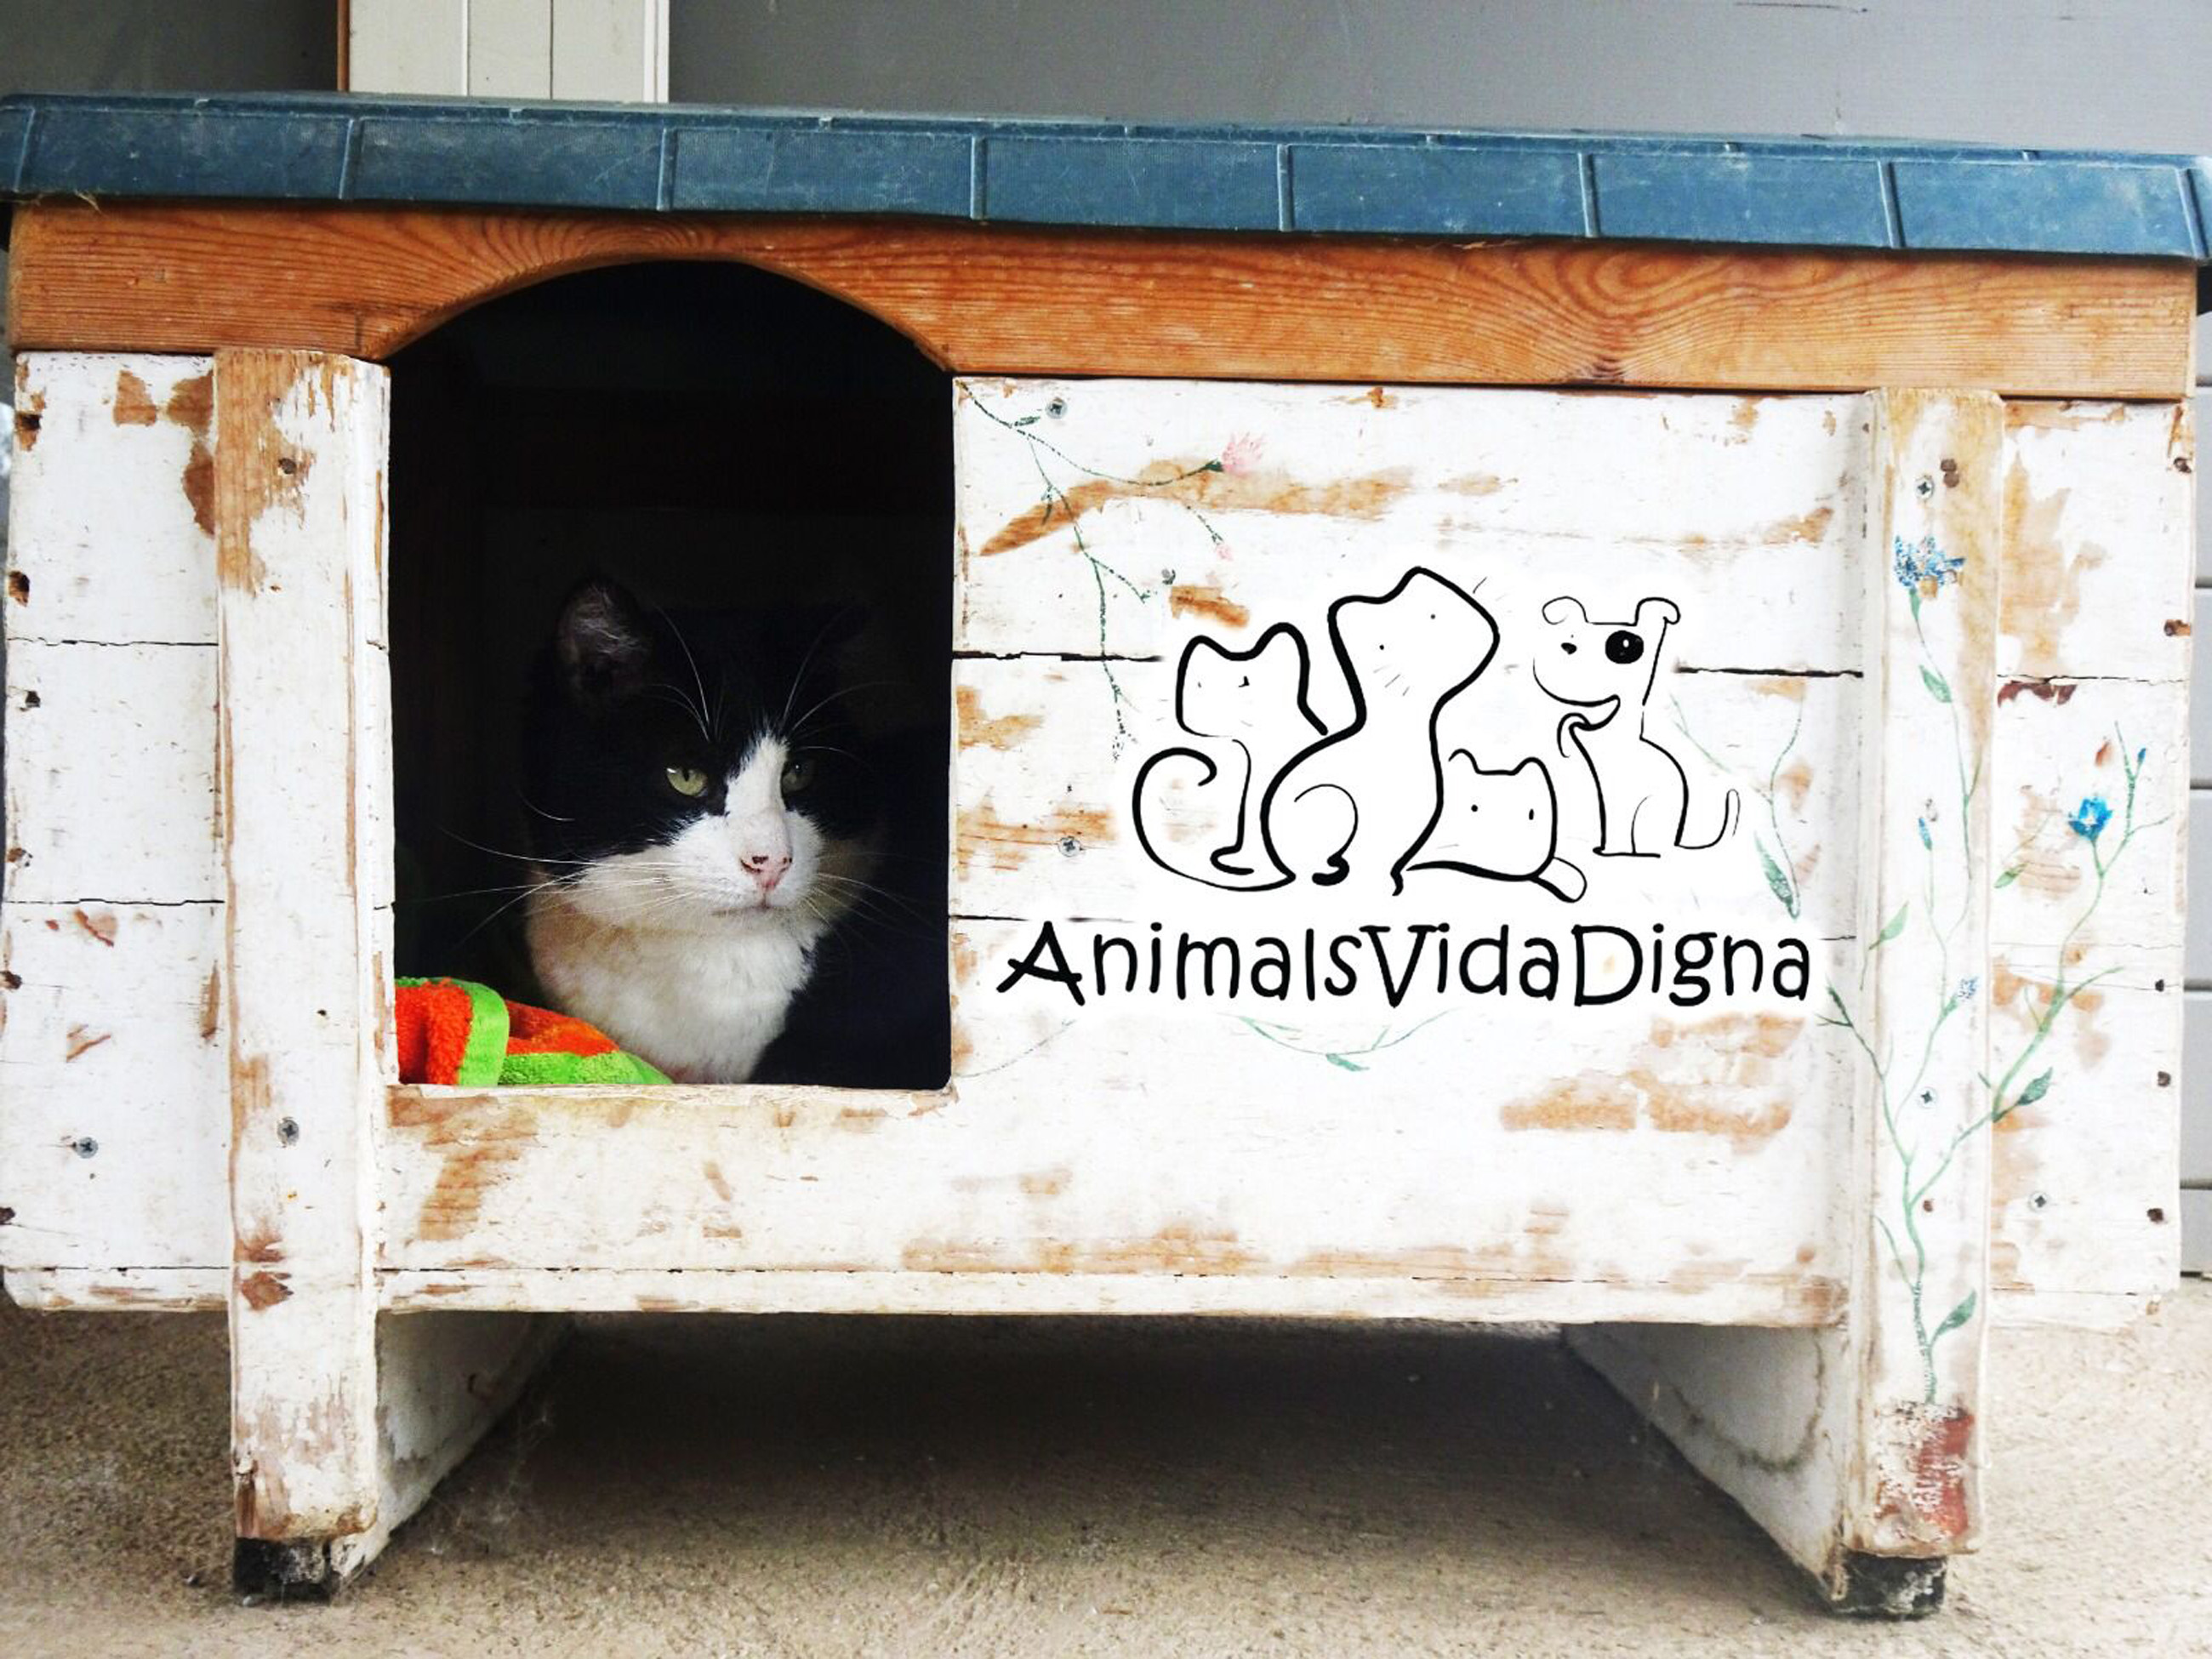
cat, shelter, cabin, house, home, cats, carnivore, felidae, wood, rectangle, small to medium sized cats, gas, whiskers, art, font, box, Pet supply, window, cat supply, waste container, domestic short haired cat, facade, advertising, paint, waste containment, road, visual arts, transport